Sky position (RA, Dec in degrees): 164.414, 12.189
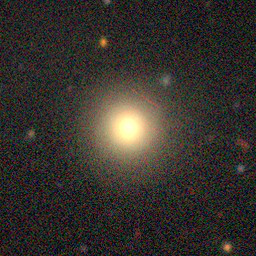
Galaxy morphology: Round Smooth Galaxies